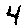
Label: 4